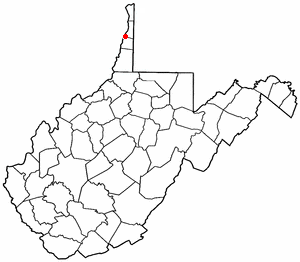
Windsor Heights est un village américain situé dans le comté de Brooke en Virginie-Occidentale.